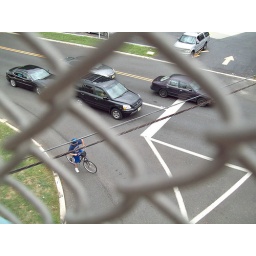
Steve stayed on the ground to cross Route 130 while I went up over the pedestrian bridge.